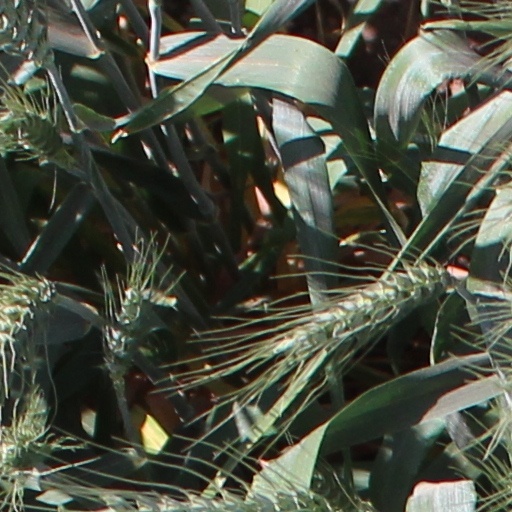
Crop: wheat